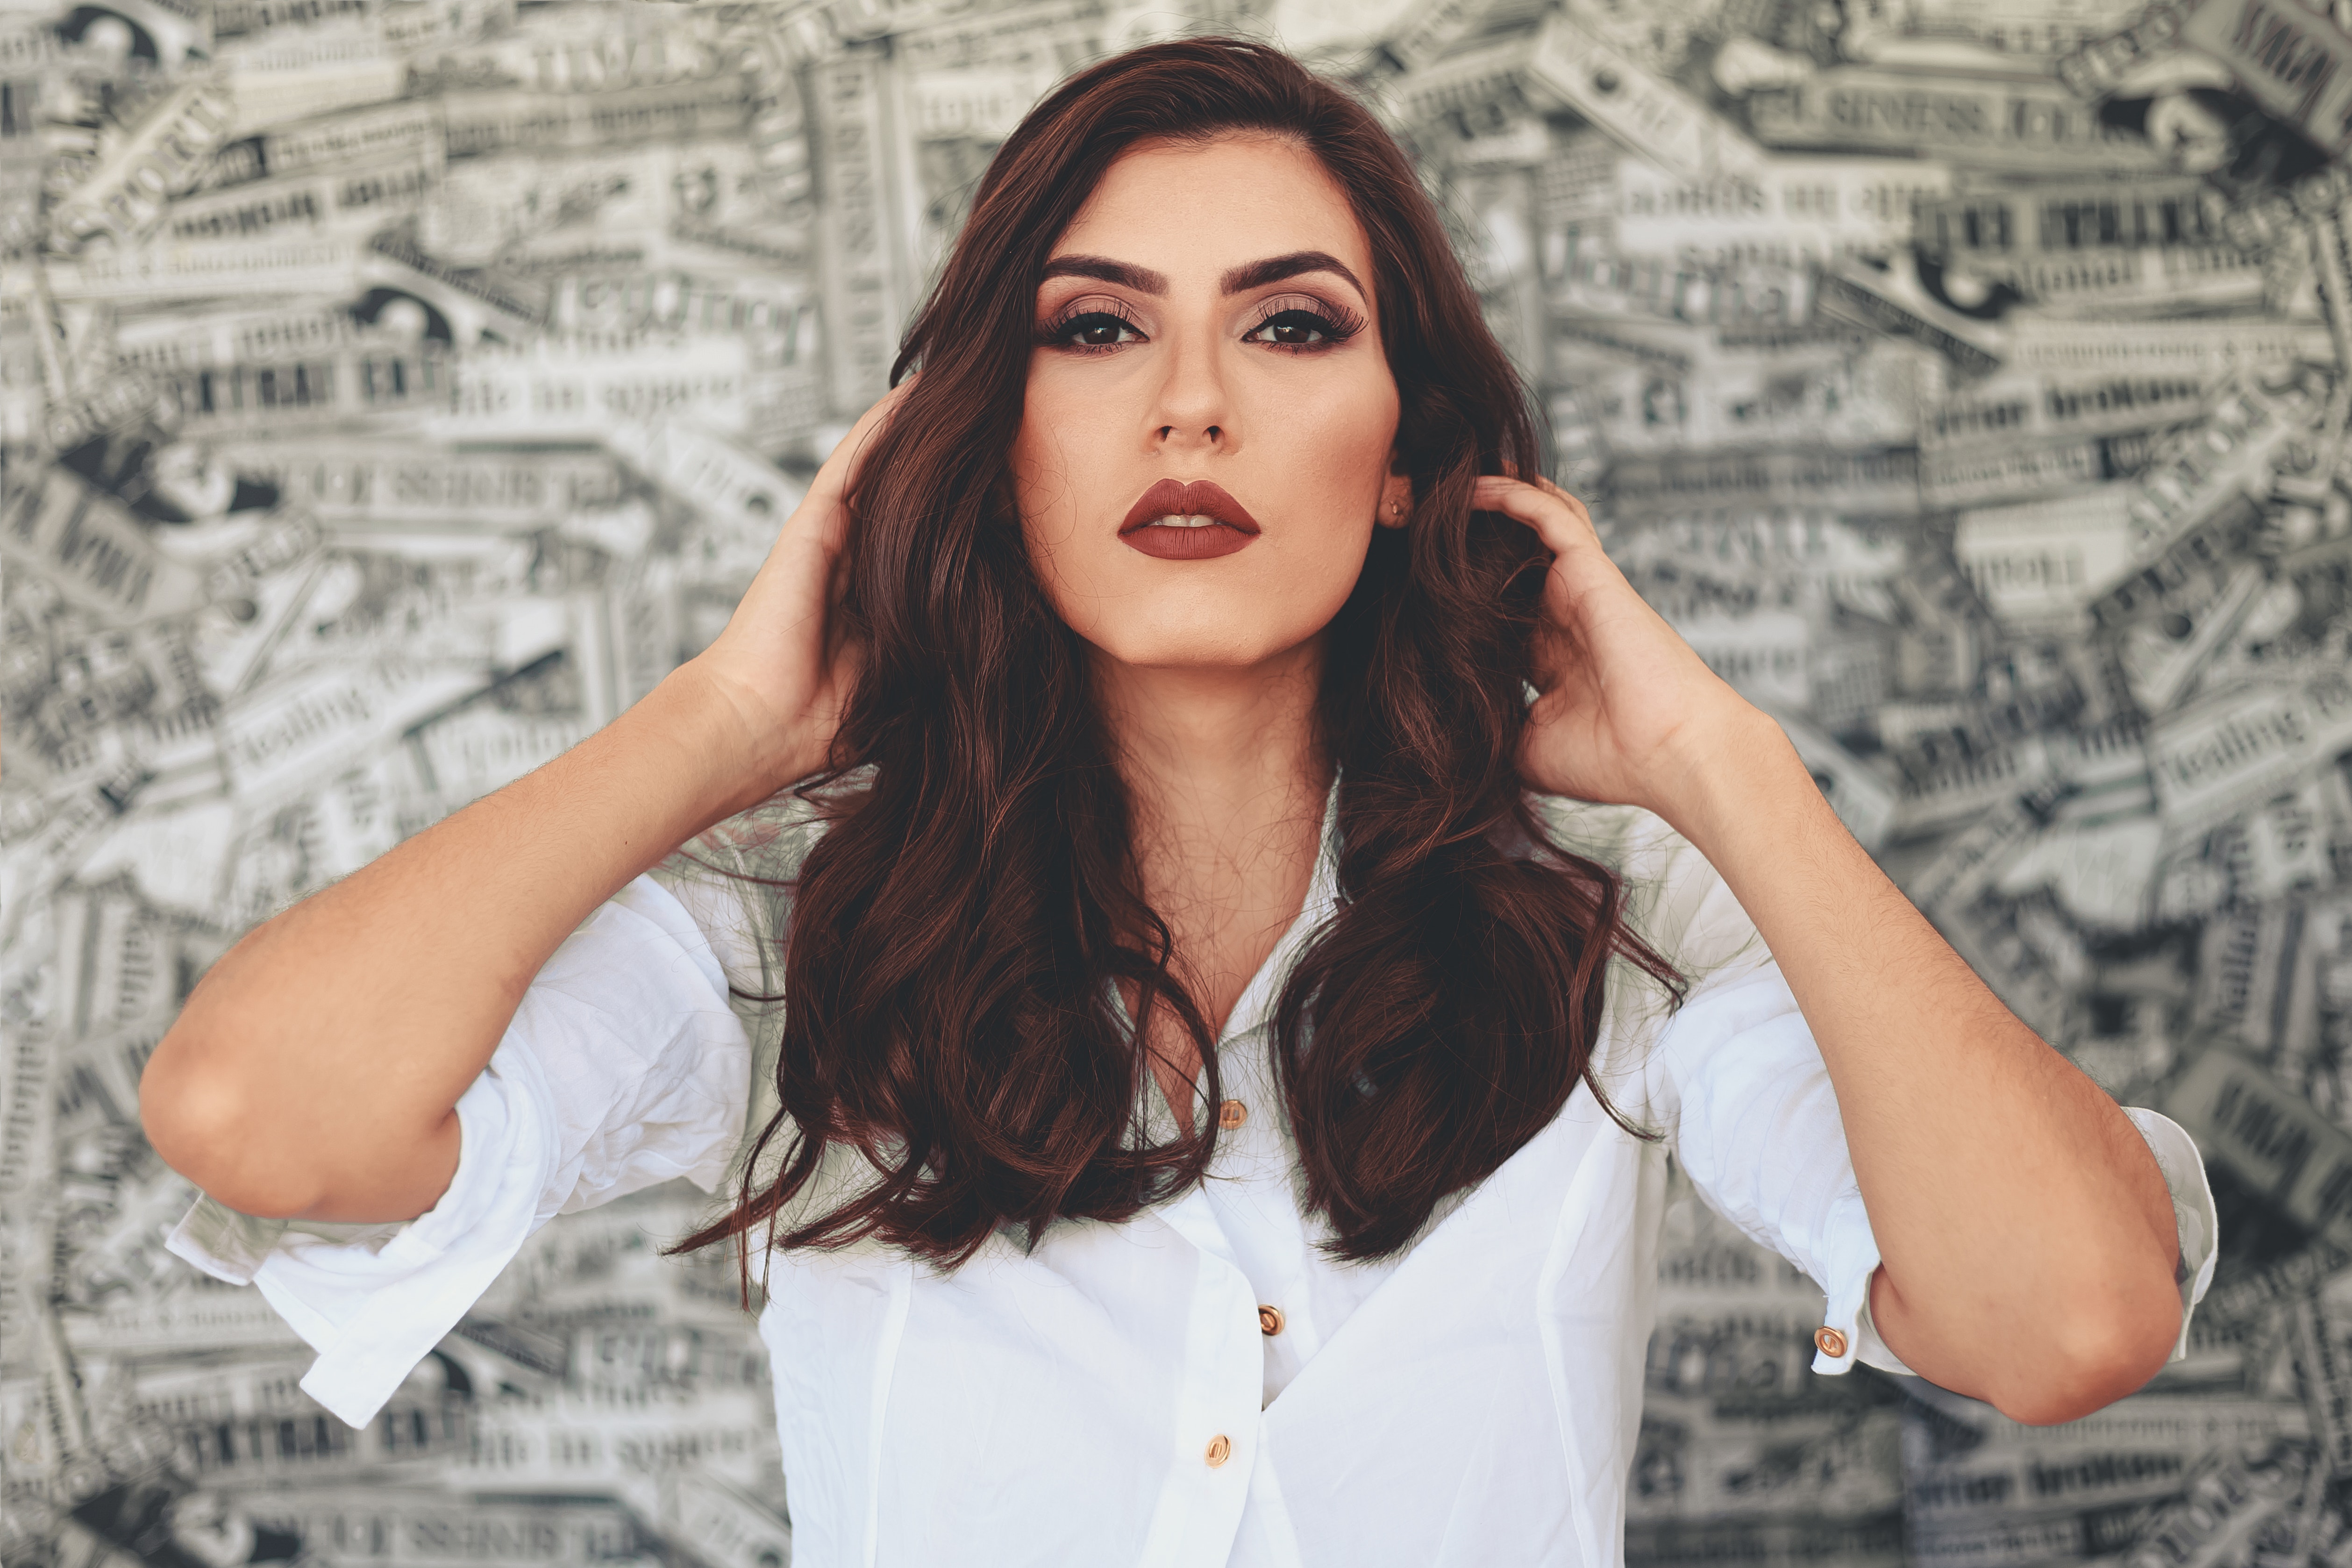
hair, face, white, beauty, lip, lady, skin, photo shoot, brown hair, long hair, hairstyle, eye, fashion, cool, model, forehead, blond, photography, black hair, hand, gesture, smile, dress, t shirt, portrait photography, top, style, portrait, eyelash